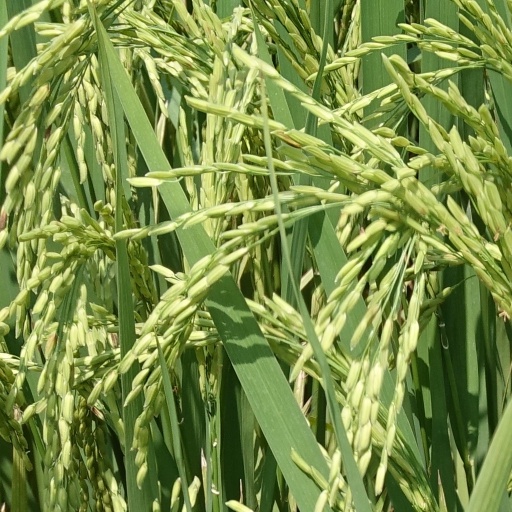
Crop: rice